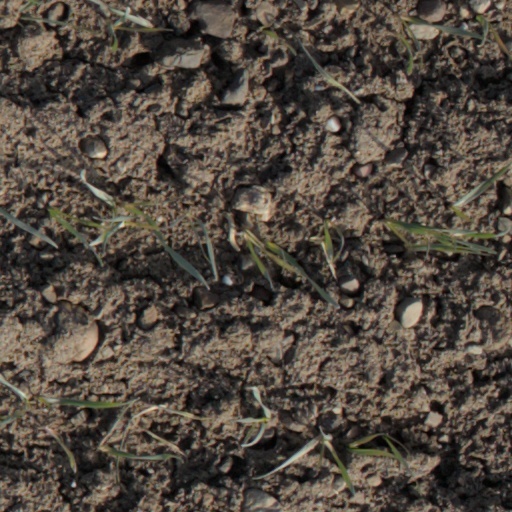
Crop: wheat